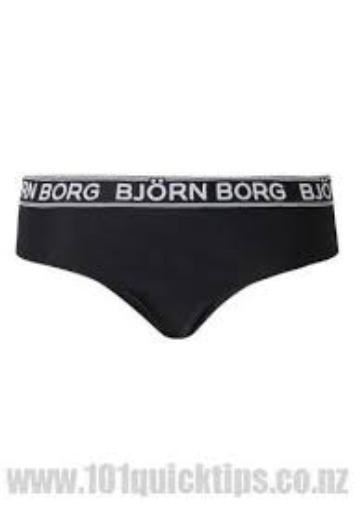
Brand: Bjorn Borg
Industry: Clothes